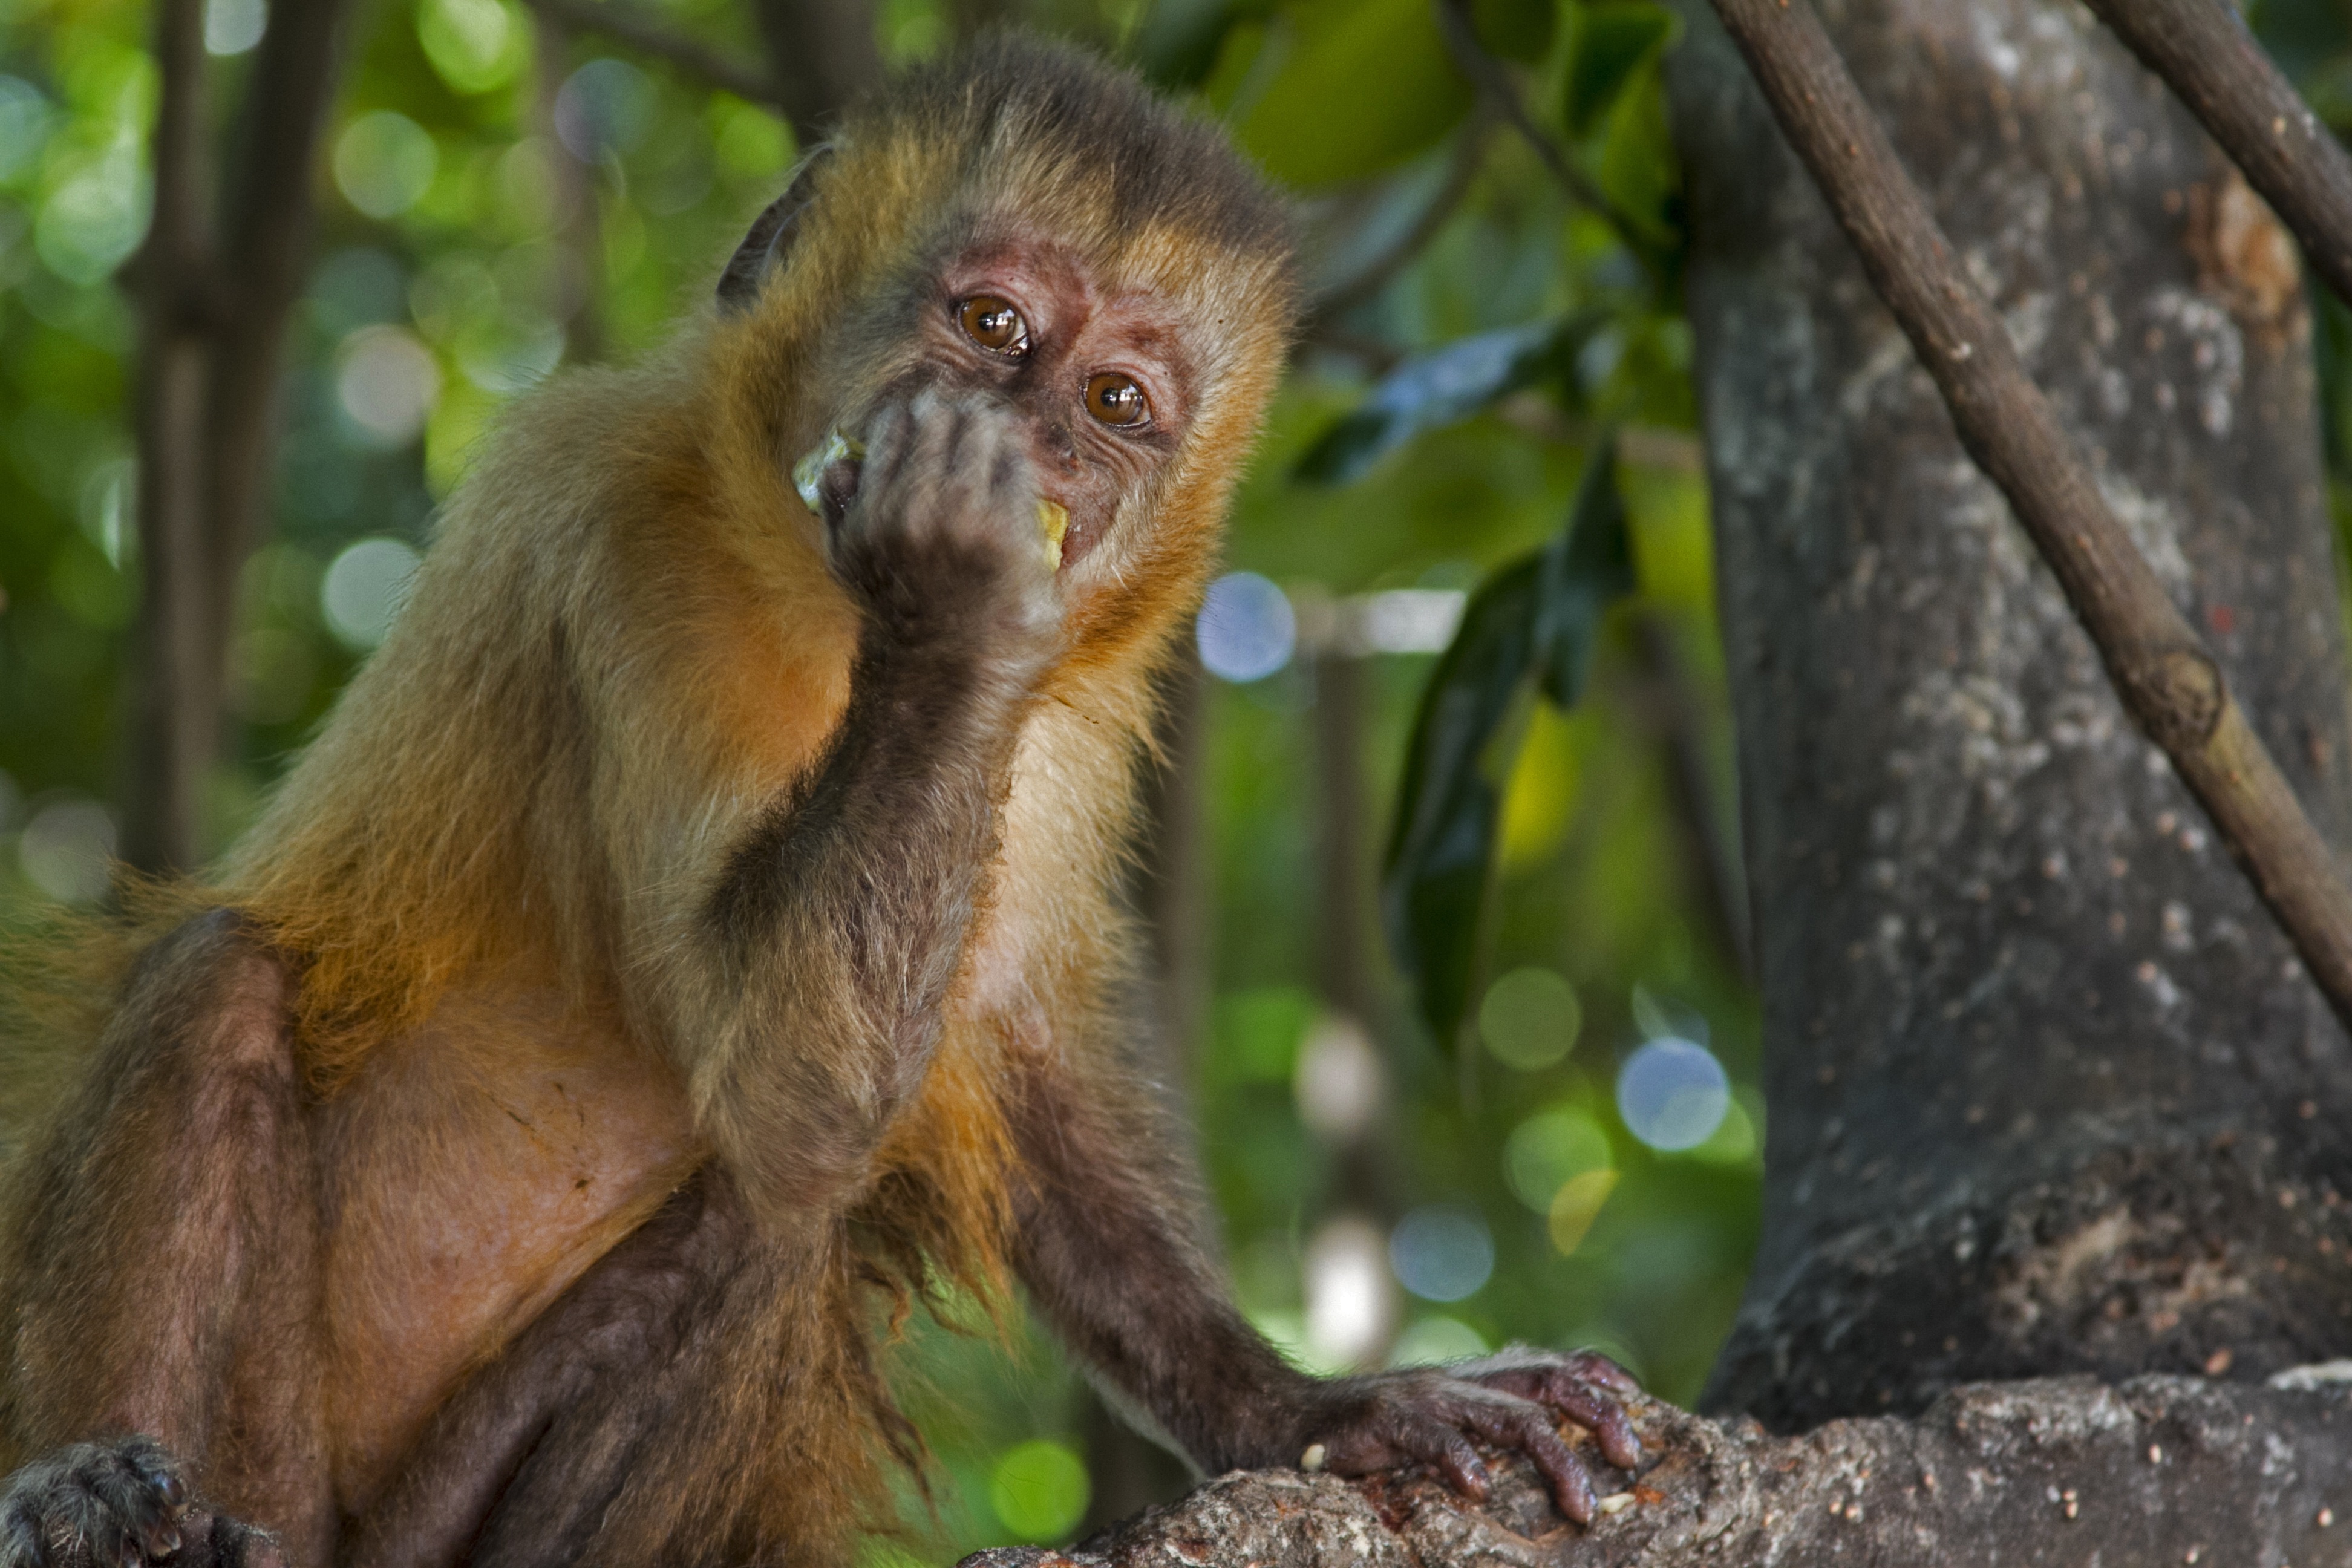
wildlife, jungle, mammal, fauna, primate, orangutan, vertebrate, macaque, old world monkey, spider monkey, capuchin monkey, new world monkey, tufted capuchin, white headed capuchin